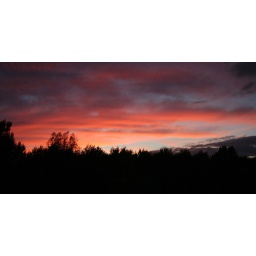
red clouds over blue sky